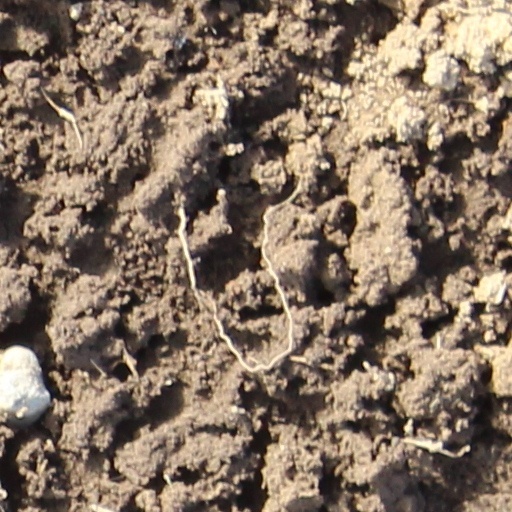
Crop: wheat